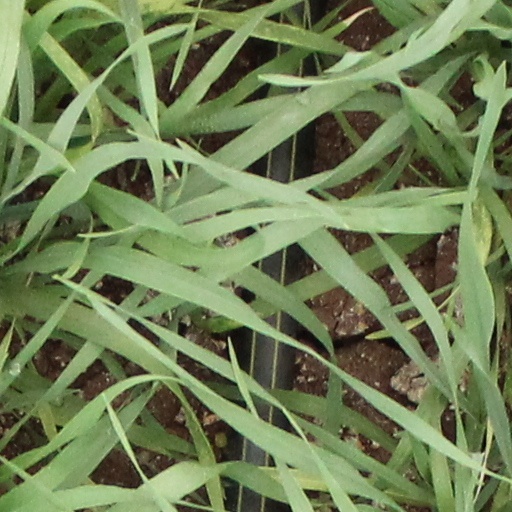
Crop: wheat